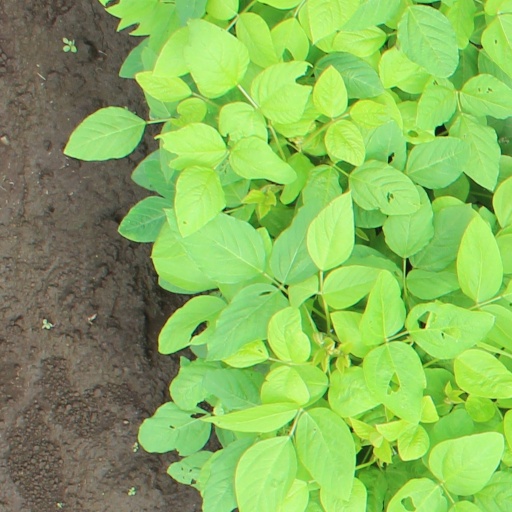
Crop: soybean